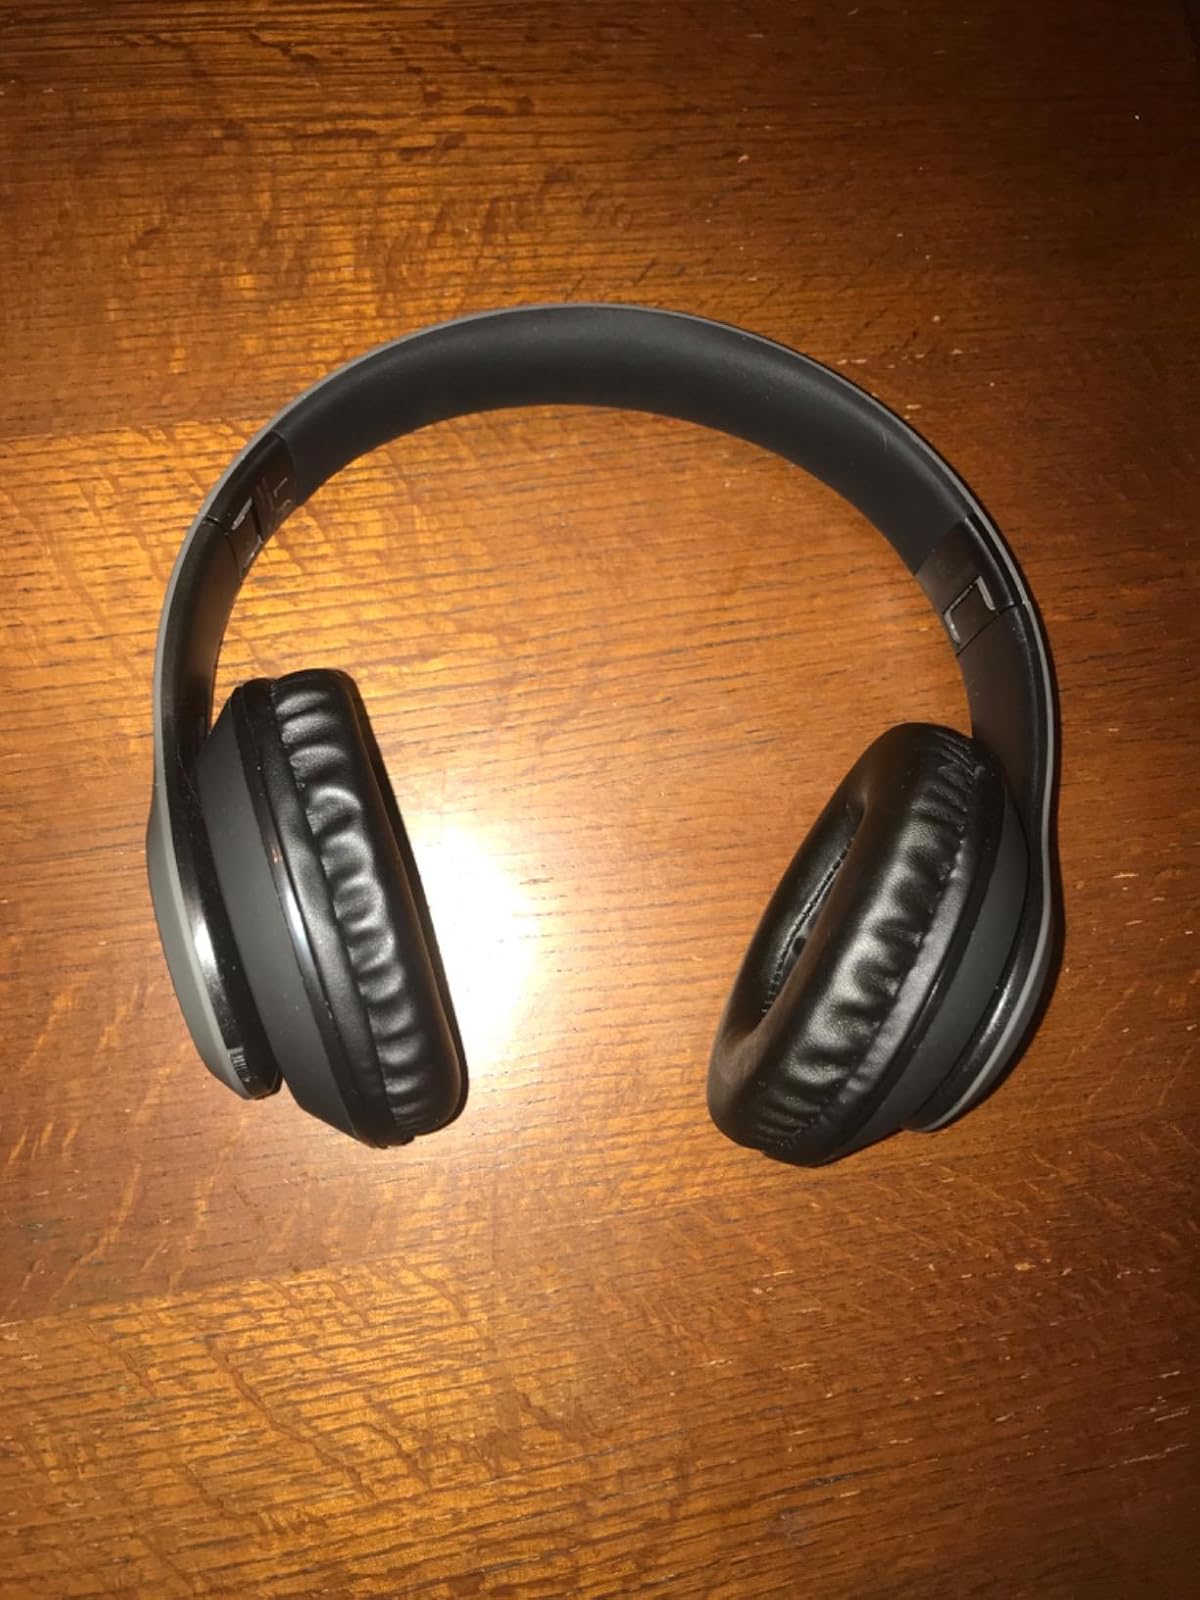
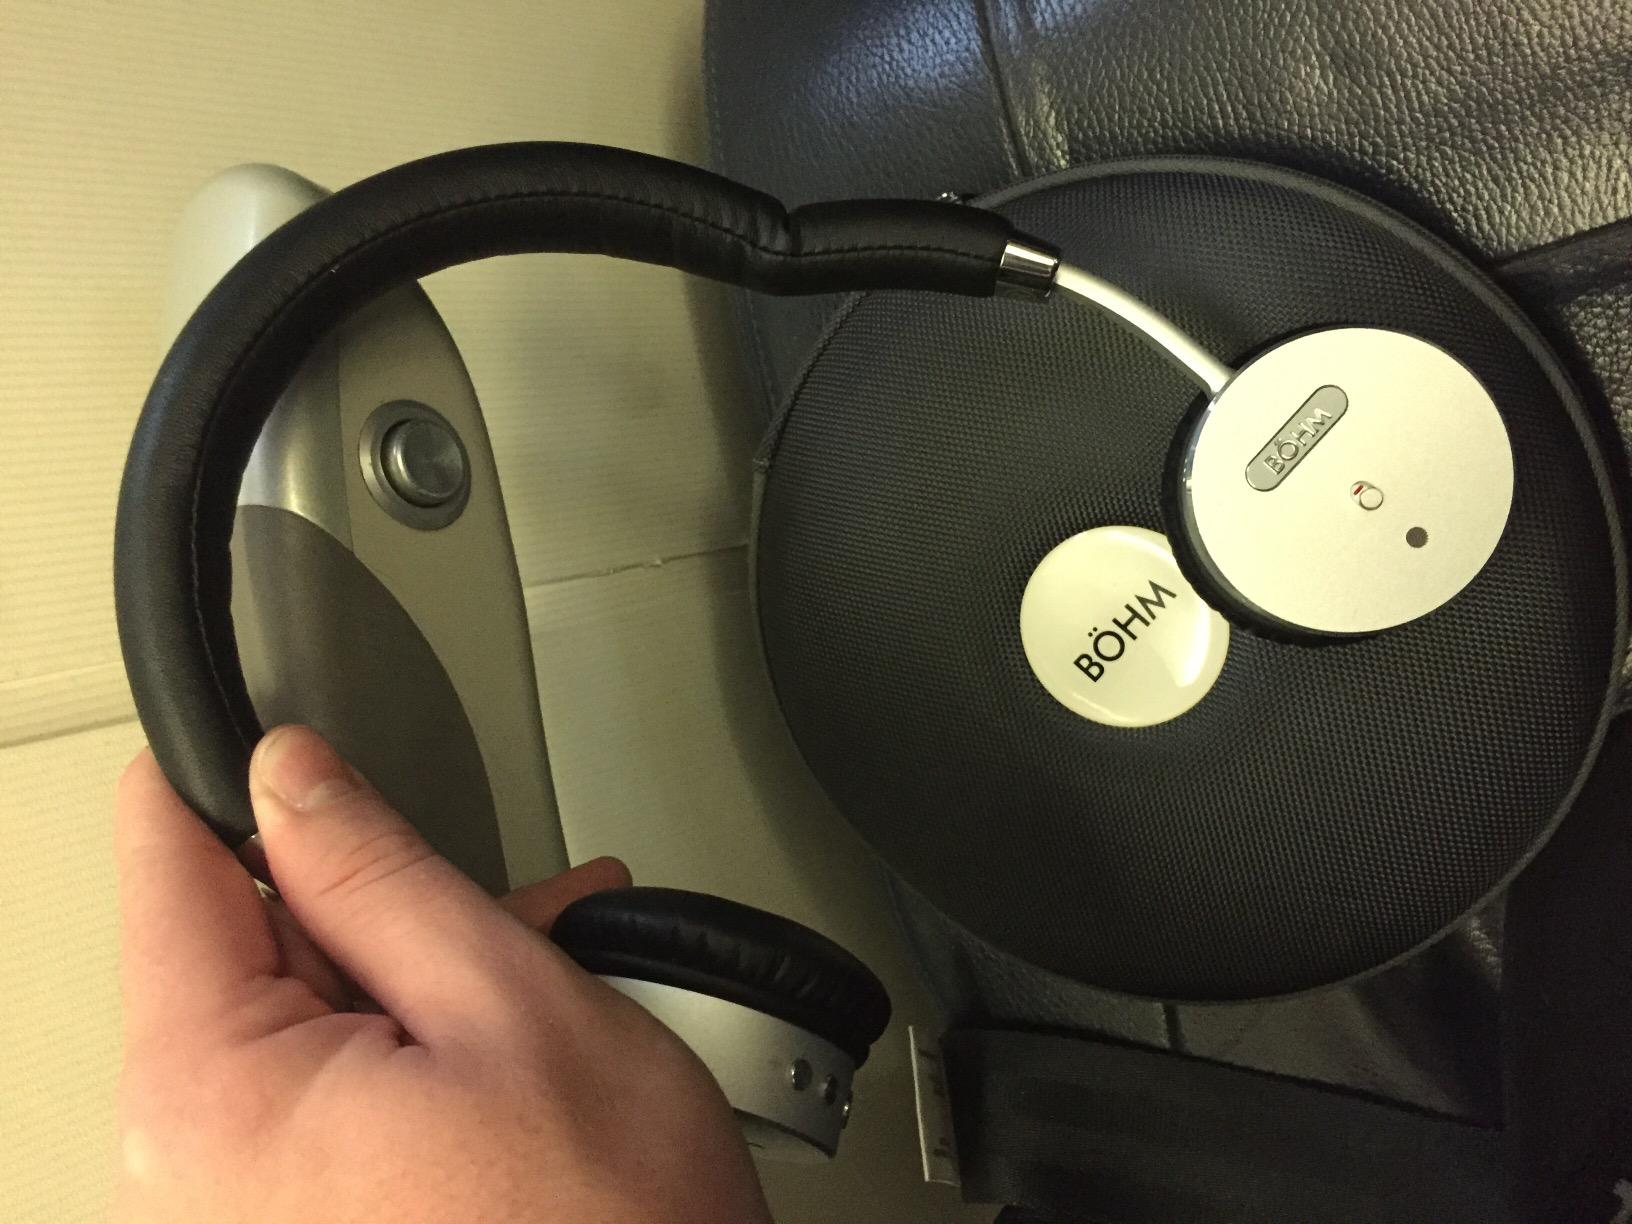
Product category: headphones
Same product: no